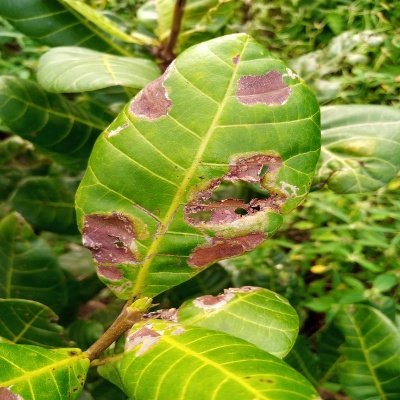
Crop: Cashew
Condition: leaf miner